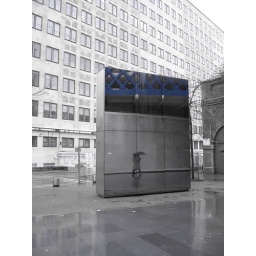
Waterloo mirror in blue